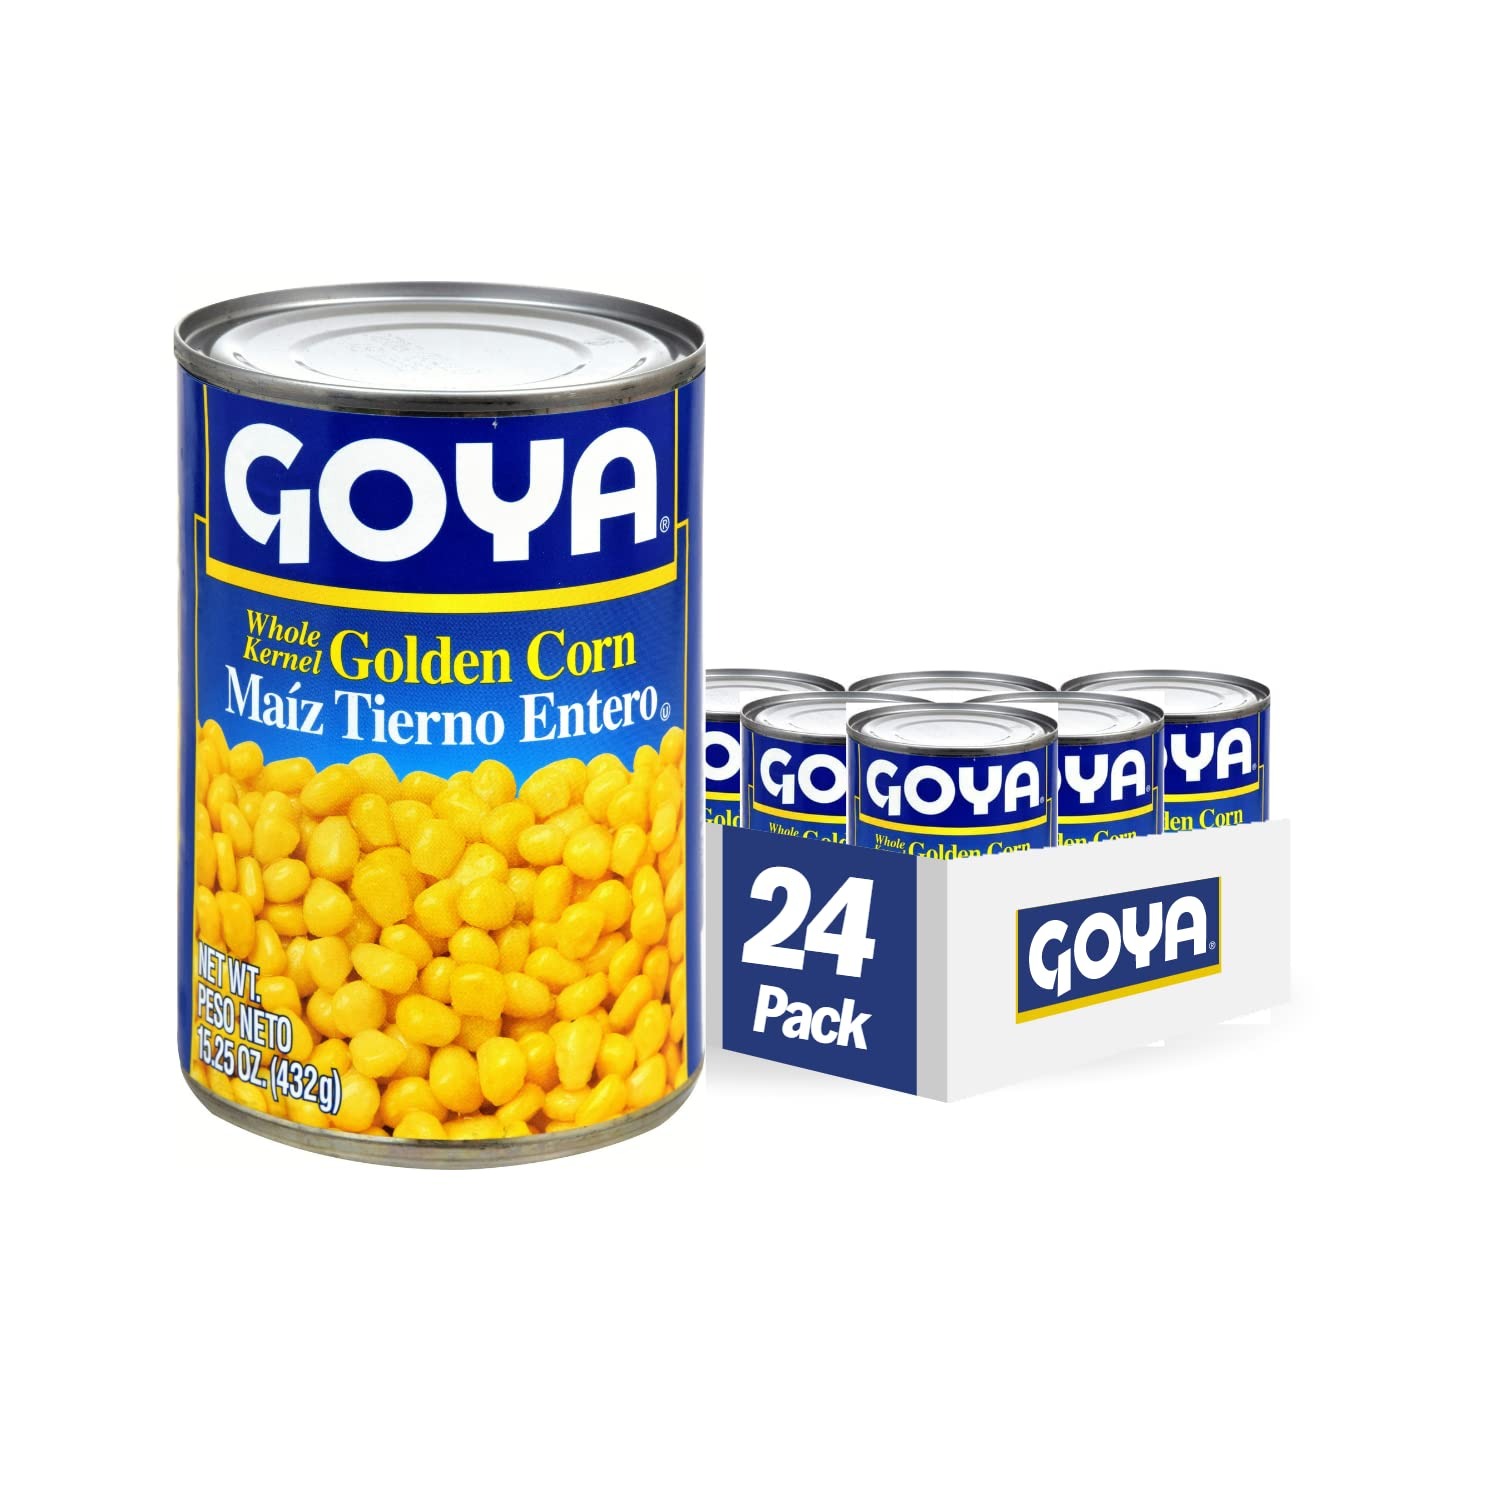
Item Name: Goya Foods Whole Kernel Golden Corn, 15.25 Ounce (Pack of 24)
Bullet Point 1: VERSATILE & SMOOTH TEXTURE GOYA Whole Kernel Golden Corn is an essential ingredient throughout South America and Mexico. A natural product that you can enjoy as an appetizer, inside soups or salads and in between meals, GOYA Premium Whole Kernel Golden Corn is a staple ingredient in kitchens all over the world. Goya Whole Kernel Golden Corn comes straight off the cob
Bullet Point 2: EXCELLENT DIET COMPATIBILITY No Sugar Added, Vegan and Kosher. Goya Whole Kernel Golden Corn is a Fat Free, Saturated Fat Free, 0g Trans Fat, Cholesterol Free and Sodium Free Food
Bullet Point 3: QUICK COOKING GOYA Whole Kernel Golden Corn is an indispensable ingredient in homemade soups, stews, salads and countless Latin recipes
Bullet Point 4: PREMIUM QUALITY If it's Goya. it has to be good! Si es Goya. tiene que ser bueno
Bullet Point 5: PACK OF 24: 15.25 OZ CANS
Bullet Point 6: Country string: united states
Value: 366.0
Unit: Ounce

Price: 1.52